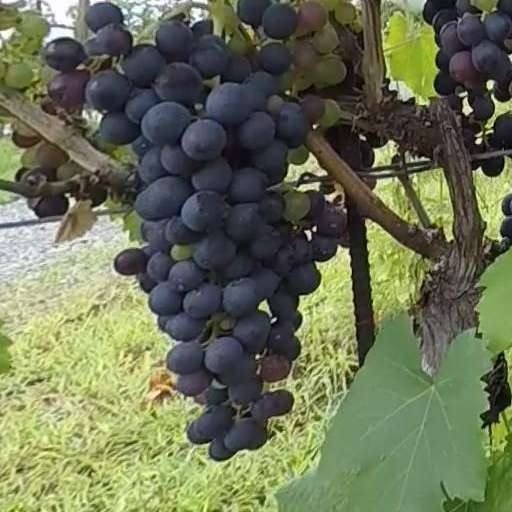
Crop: grape